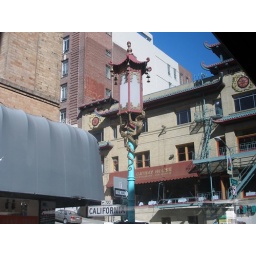
An ornate street lamp in China Town.